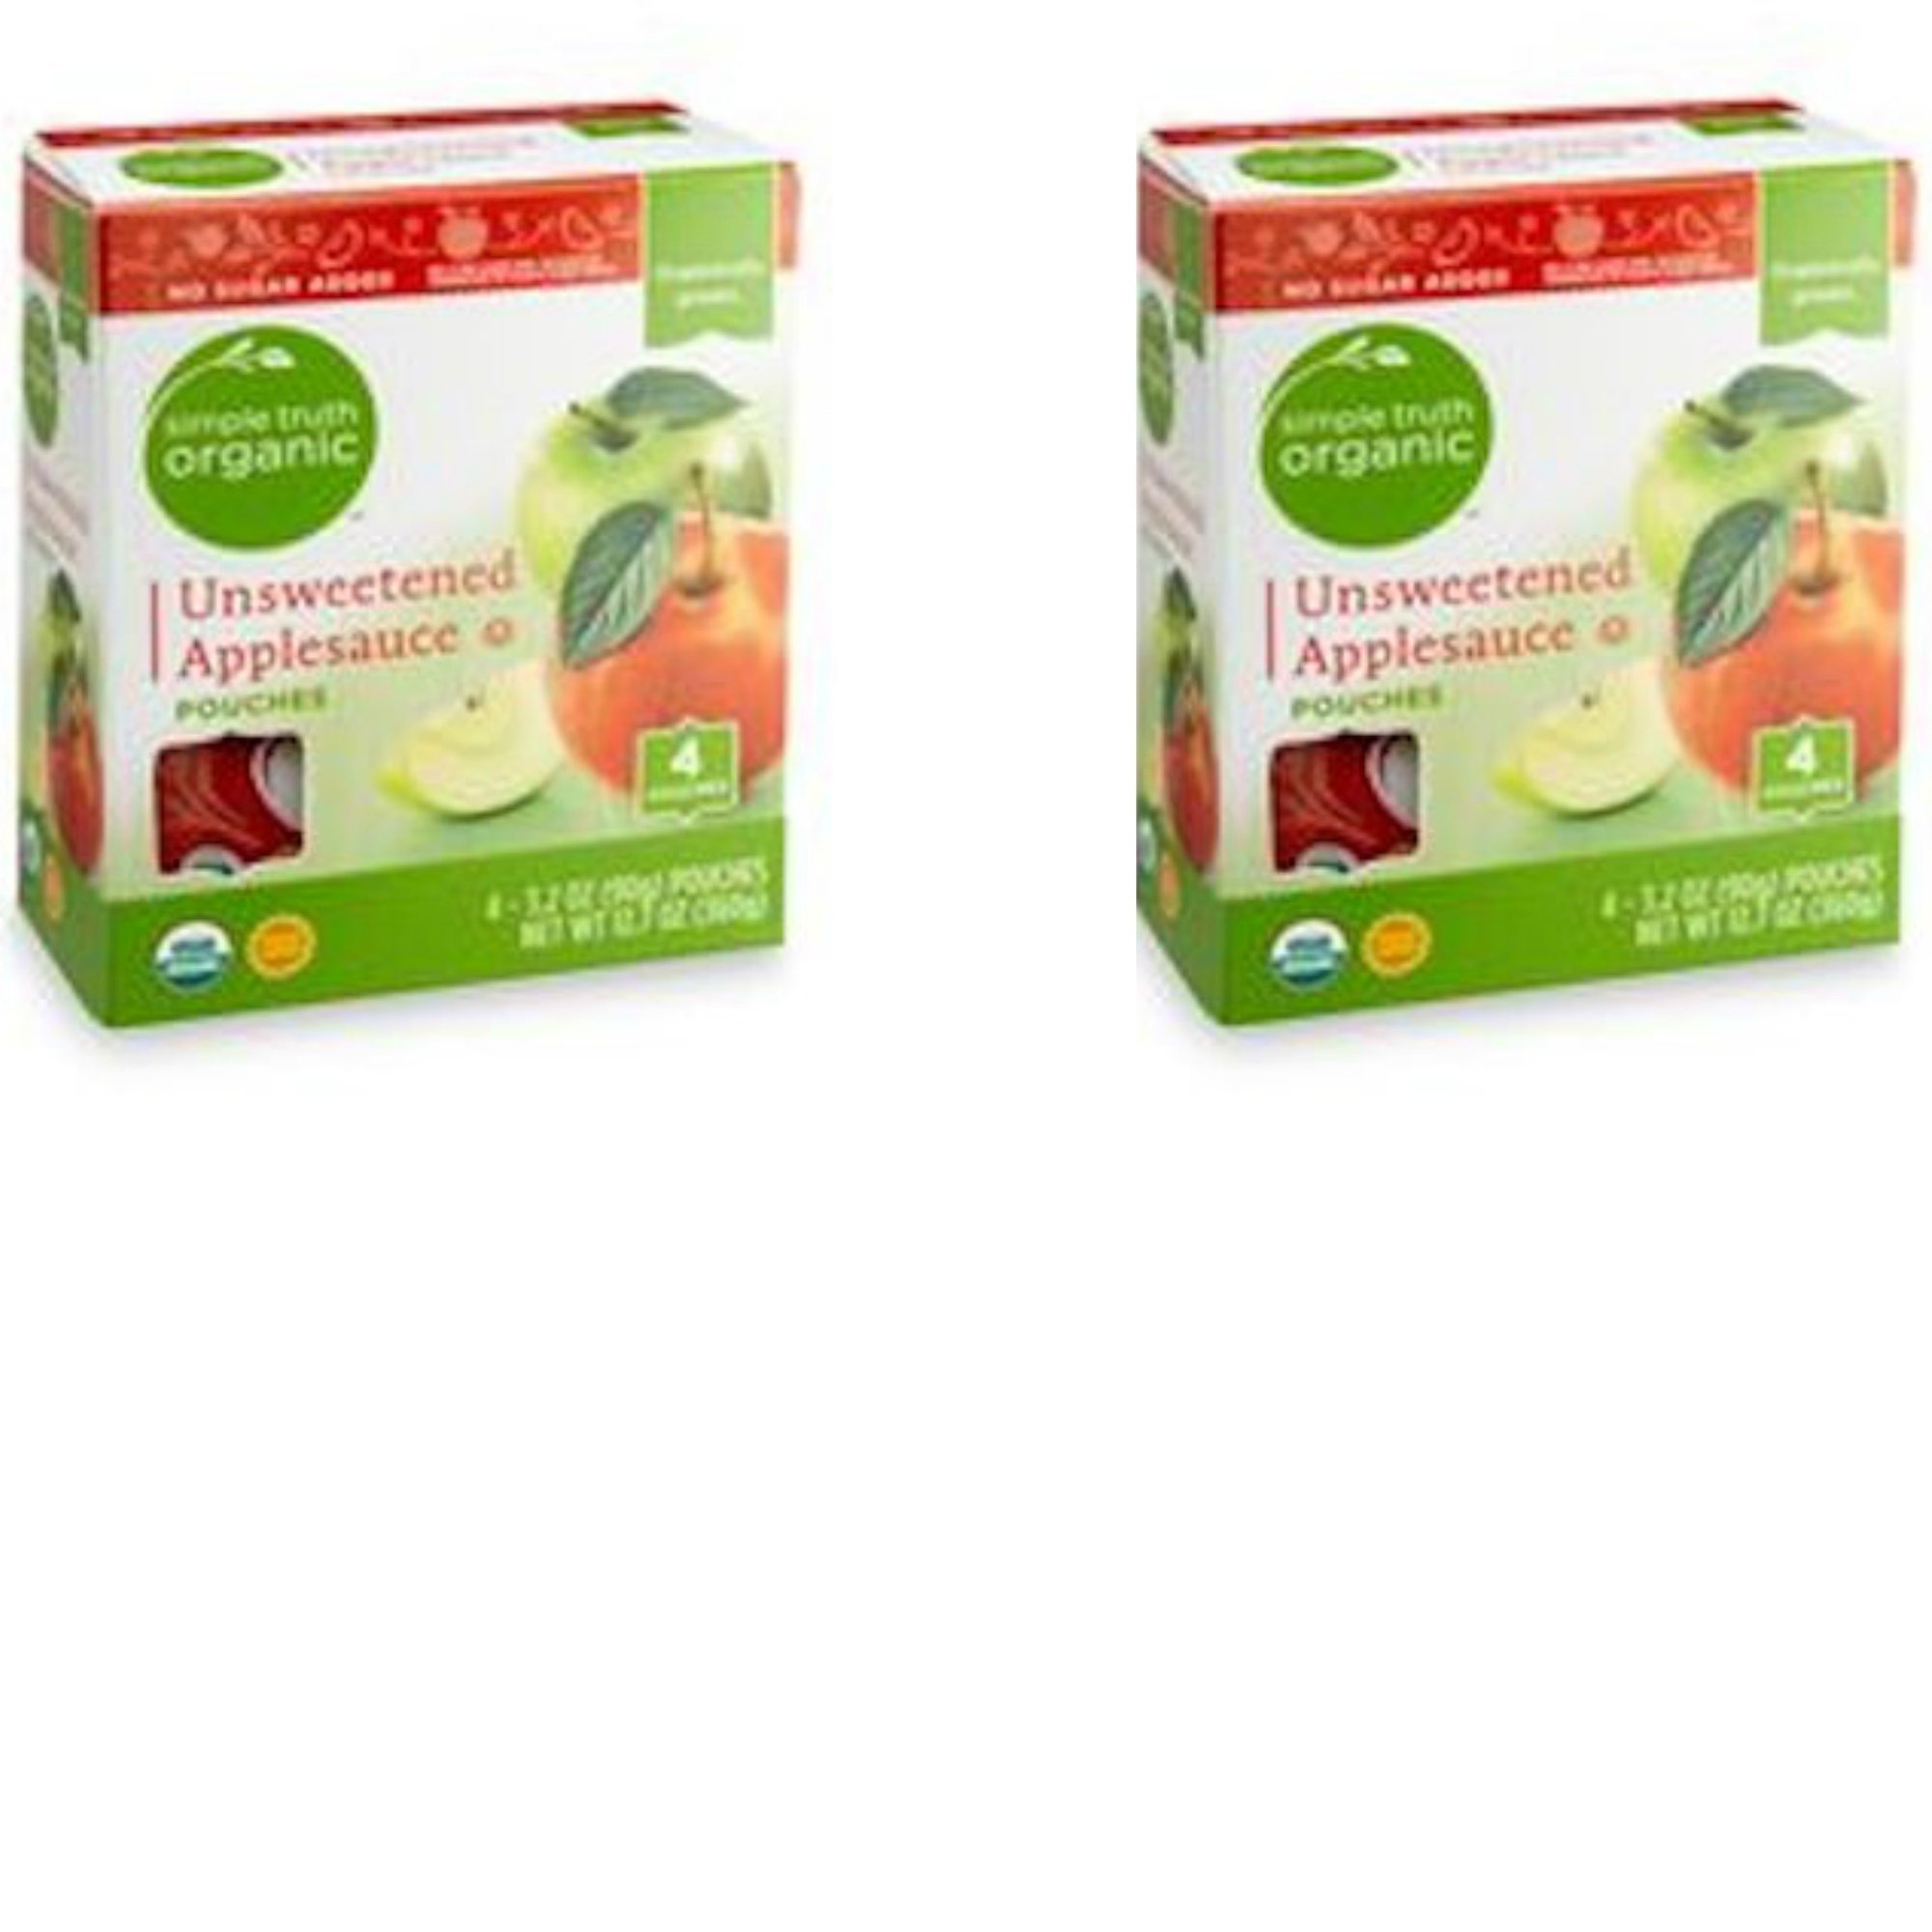
Item Name: Simple Truth Organic Unsweetened Applesauce 4 count Pouches (Pack of 2)
Bullet Point 1: At Simple Truth, we take pride in what’s NOT in our foods. “Free From 101” means that our products do not contain 101 artificial preservatives and ingredients that our Customers told us they didn’t want in their foods.
Bullet Point 2: Convenient on the go pouches. Choose from 3 flavors, Unstweetened, Strawberry, and Cinnamon. These 3.2 ounce per serving pouches will satisfy even the pickiest of hungry mouthes.
Bullet Point 3: 2 full size boxes of 4 pouches each. Perfect for the traveling family!
Bullet Point 4: Certified USDA Organic, Non GMO product organically grown.
Bullet Point 5: Try all 3 flavors, Variety ~ The spice of life!
Value: 8.0
Unit: Count

Price: 2.99